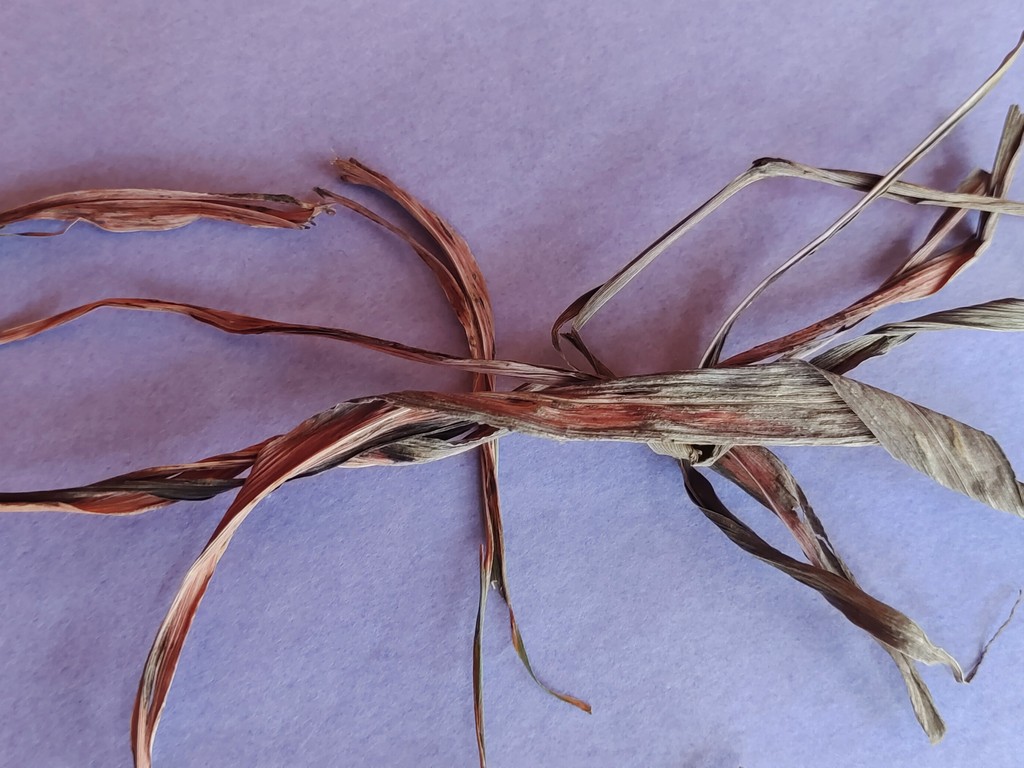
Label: Dried